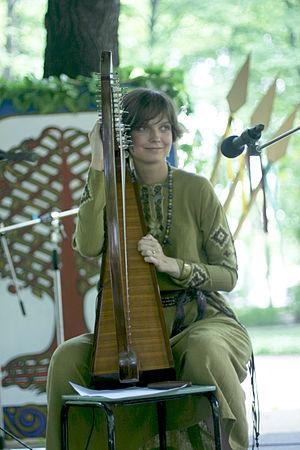
Melnitsa est un groupe de folk rock russe. Il est formé en 1999 par Natalia O'Shea et Alexeï Sapkov à partir d'un groupe précédent nommé Till Eulenspiegel.